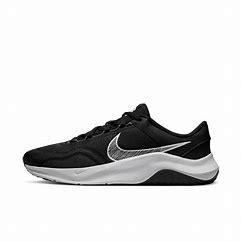
Brand: Nike
Model: Legend Essential 3 Next Nature